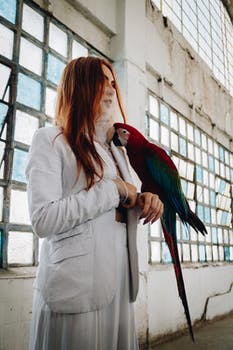
Label: No Watermark